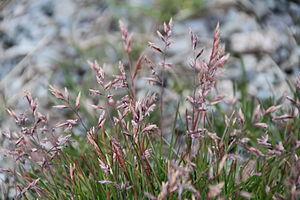
Dupontia psilosantha est une espèce de graminées originaire de l'Arctique que l'on trouve notamment à l'île de Spitzberg, en Laponie, au nord de l'Oural et de la Sibérie. Son épithète vient du grec psilo « nu » et anthos « fleur ».
Dupontia, ou herbe de la toundra, est un genre de graminées endémique de l'Arctique. Son nom honore la mémoire du botaniste français J.-B. Dupont.
Il existe 164 espèces de plantes vasculaires dans l'archipel du Svalbard, qui se trouve dans l'Arctique norvégien, ce qui n'inclut pas les algues, les mousses et les lichens qui sont des plantes non vasculaires. Ce nombre révèle une diversité de plantes étonnamment variée pour un écosystème nordique. Elles sont toutes à croissance lente du fait du climat extrême de cette région et atteignent rarement plus d'une dizaine de centimètres.